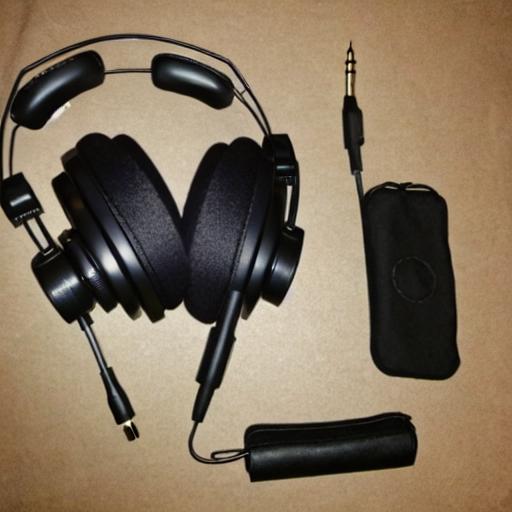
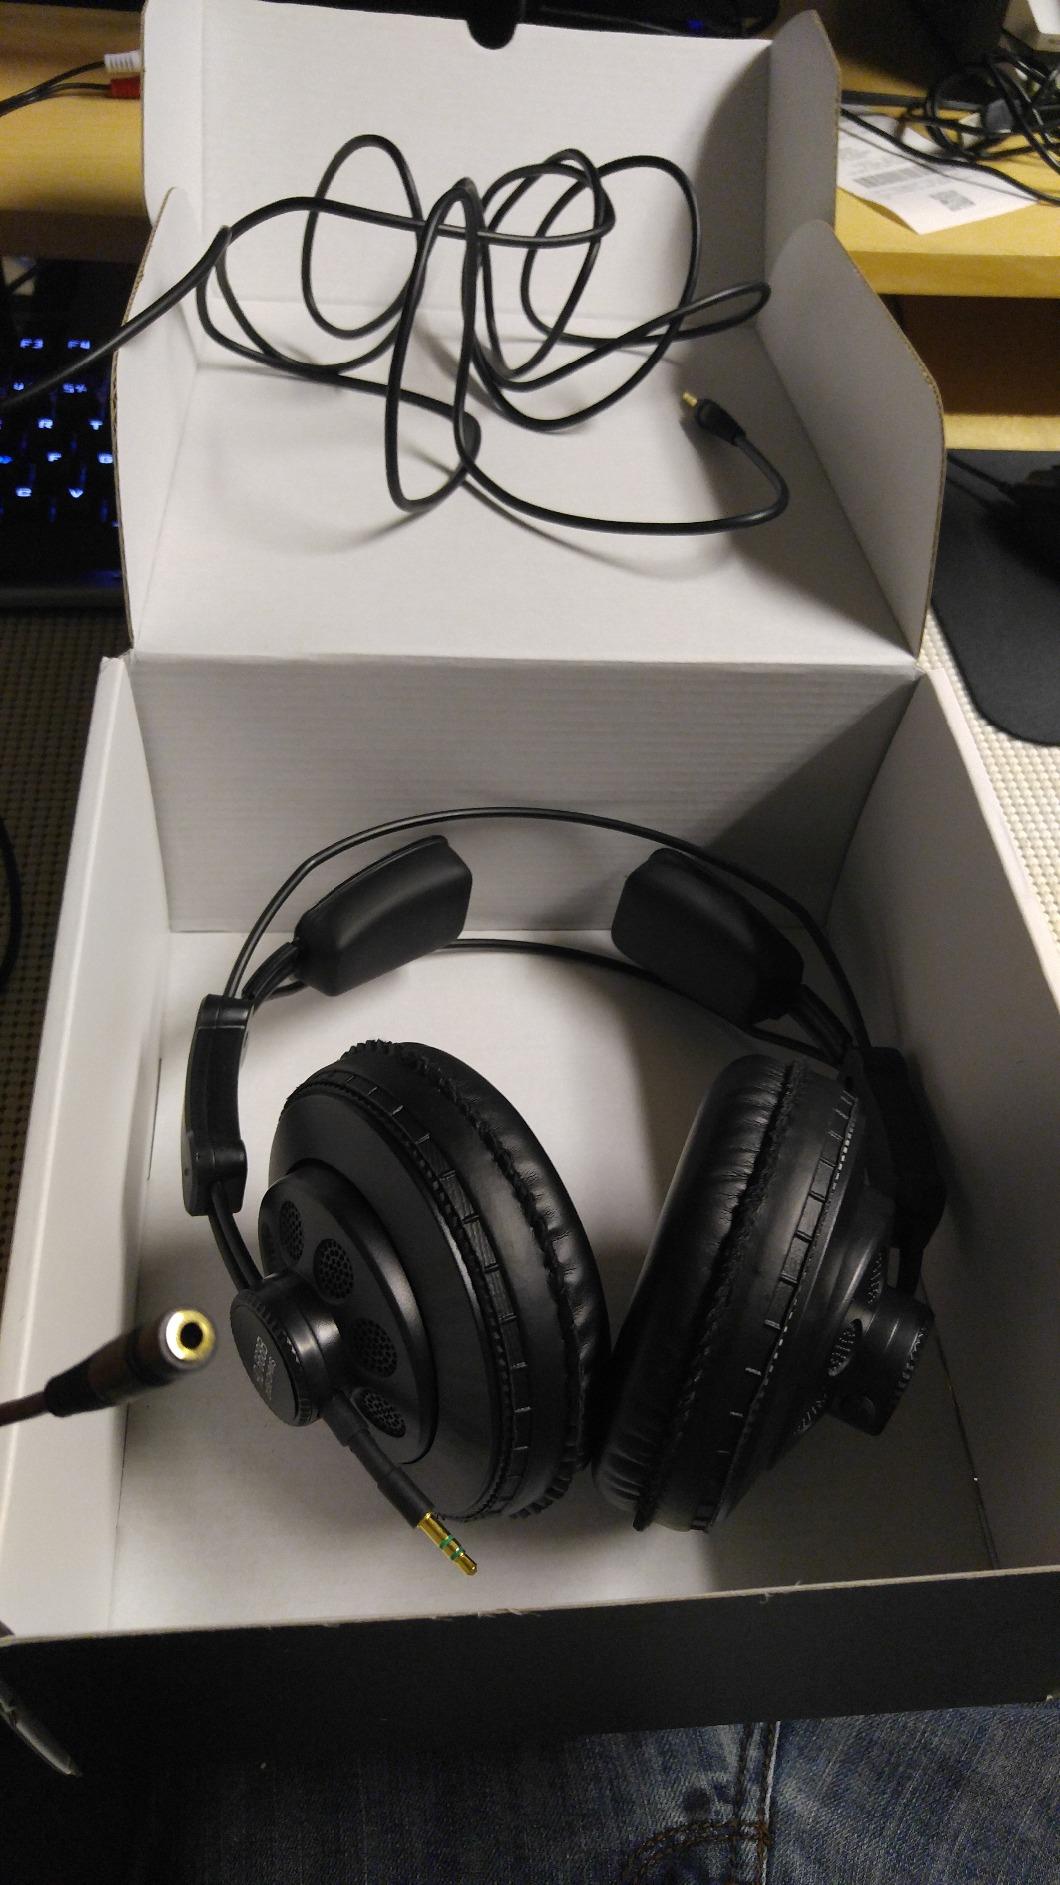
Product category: headphones
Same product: no